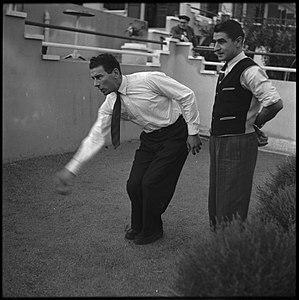
Boulodrome de Toulouse. 13-14 Juillet 1949. Vue des deux cyclistes René Vietto et Lucien Tesseire lors d'une partie de pétanque à Toulouse
Le Tour de France 1949 est la 36ᵉ édition de cette course cycliste par étapes. Il a lieu du 30 juin au 24 juillet 1949 sur 21 étapes pour 4 808 km. Fausto Coppi et Gino Bartali écrasent ce Tour par leur supériorité. Avec 30 minutes de retard au général à l'entrée des Pyrénées, Fausto Coppi gagne les deux contre-la-montre et donne la mesure sur ses adversaires dans les Alpes. Il gagne à Paris avec près de 11 minutes d'avance.